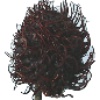
Label: Rambutan 1